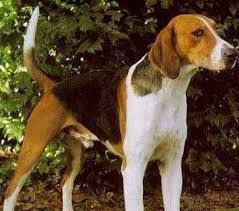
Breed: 223-n000074-English_foxhound